Philippines–Qatar relations

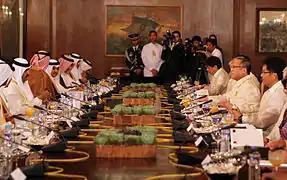
Bilateral meeting between Sheik Hamad bin Khalifa Al Thani and President Benigno Aquino III, August 10, 2012

Diplomatic relations between the Philippines and Qatar formally began on May 5, 1981. The Philippines maintained relations with Qatar through its embassy in the United Arab Emirates until May 1992, when it opened an embassy in Doha.